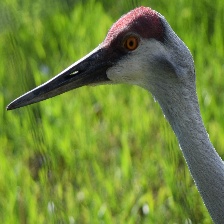
Species: SANDHILL CRANE
Scientific name: GRUS CANADENSIS
ImageNet parent category: crane